Frasier Crane

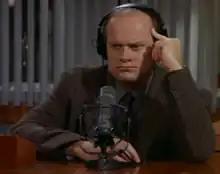
Dr. Frasier Crane doing his radio show at KACL in the "Frasier" episode "Shrink Wrap" (1995)

Dr. Frasier Winslow Crane (born ) is a fictional character who is both a supporting character on the American television sitcom "Cheers" and the titular protagonist of its spin-off "Frasier" and the latter's 2023 sequel. In all three series, he is portrayed by Kelsey Grammer. The character debuted in the "Cheers" third-season premiere, "Rebound (Part 1)" (1984), as Diane Chambers's love interest, part of the Sam and Diane story arc. Intended to appear for only a few episodes, Grammer's performance in the role was praised by producers, prompting them to expand his role and increase his prominence.